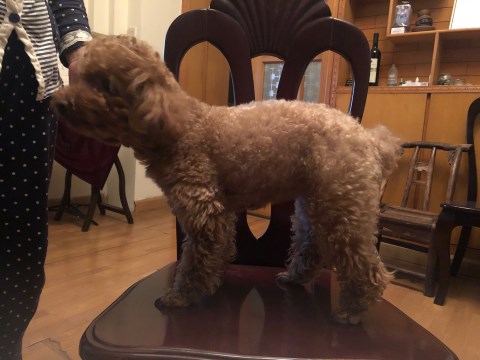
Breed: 7449-n000128-teddy